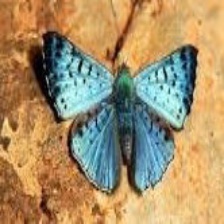
Species: GLITTERING SAPPHIRE